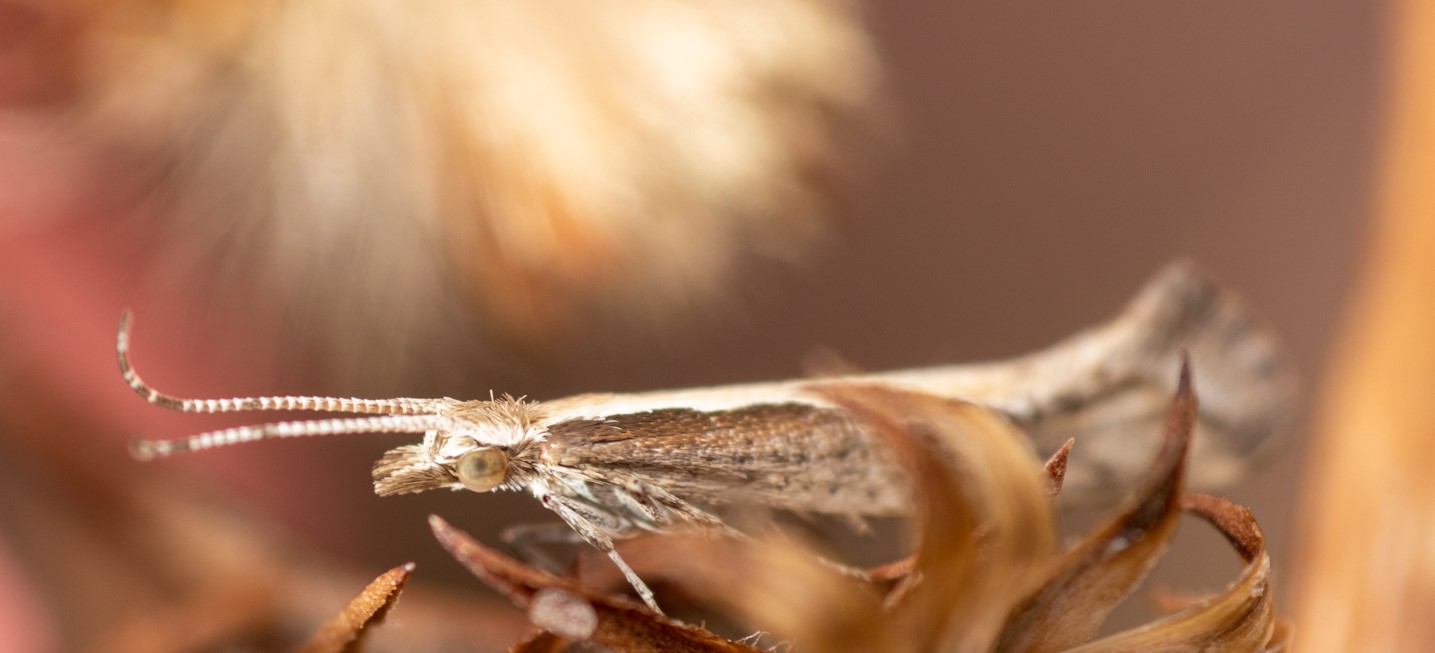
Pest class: diamondback_moth